Output device

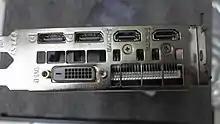
Output interfaces on the rear of a graphics card

The interface between a computer's CPU and the display is a Graphics Processing Unit (GPU). This processor is used to form images on a framebuffer. When the image is to be sent to the display, the GPU sends its image through a video display controller to generate a video signal, which is then sent to a display interface such as HDMI, VGA, or DVI